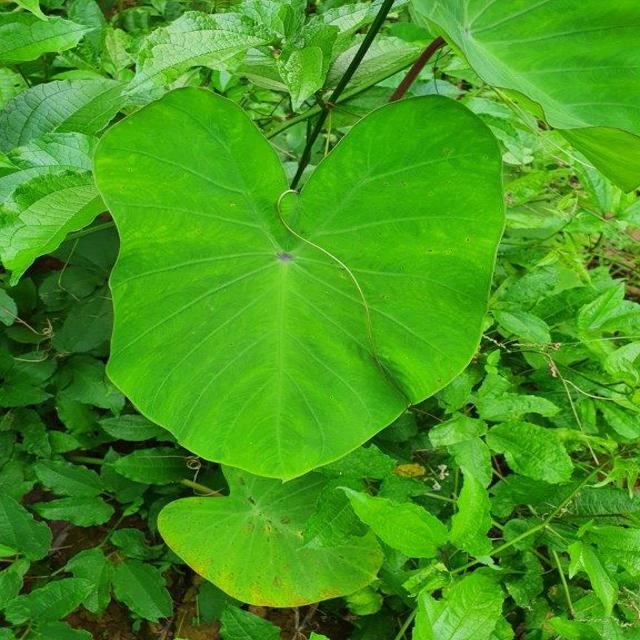
Label: Healthy